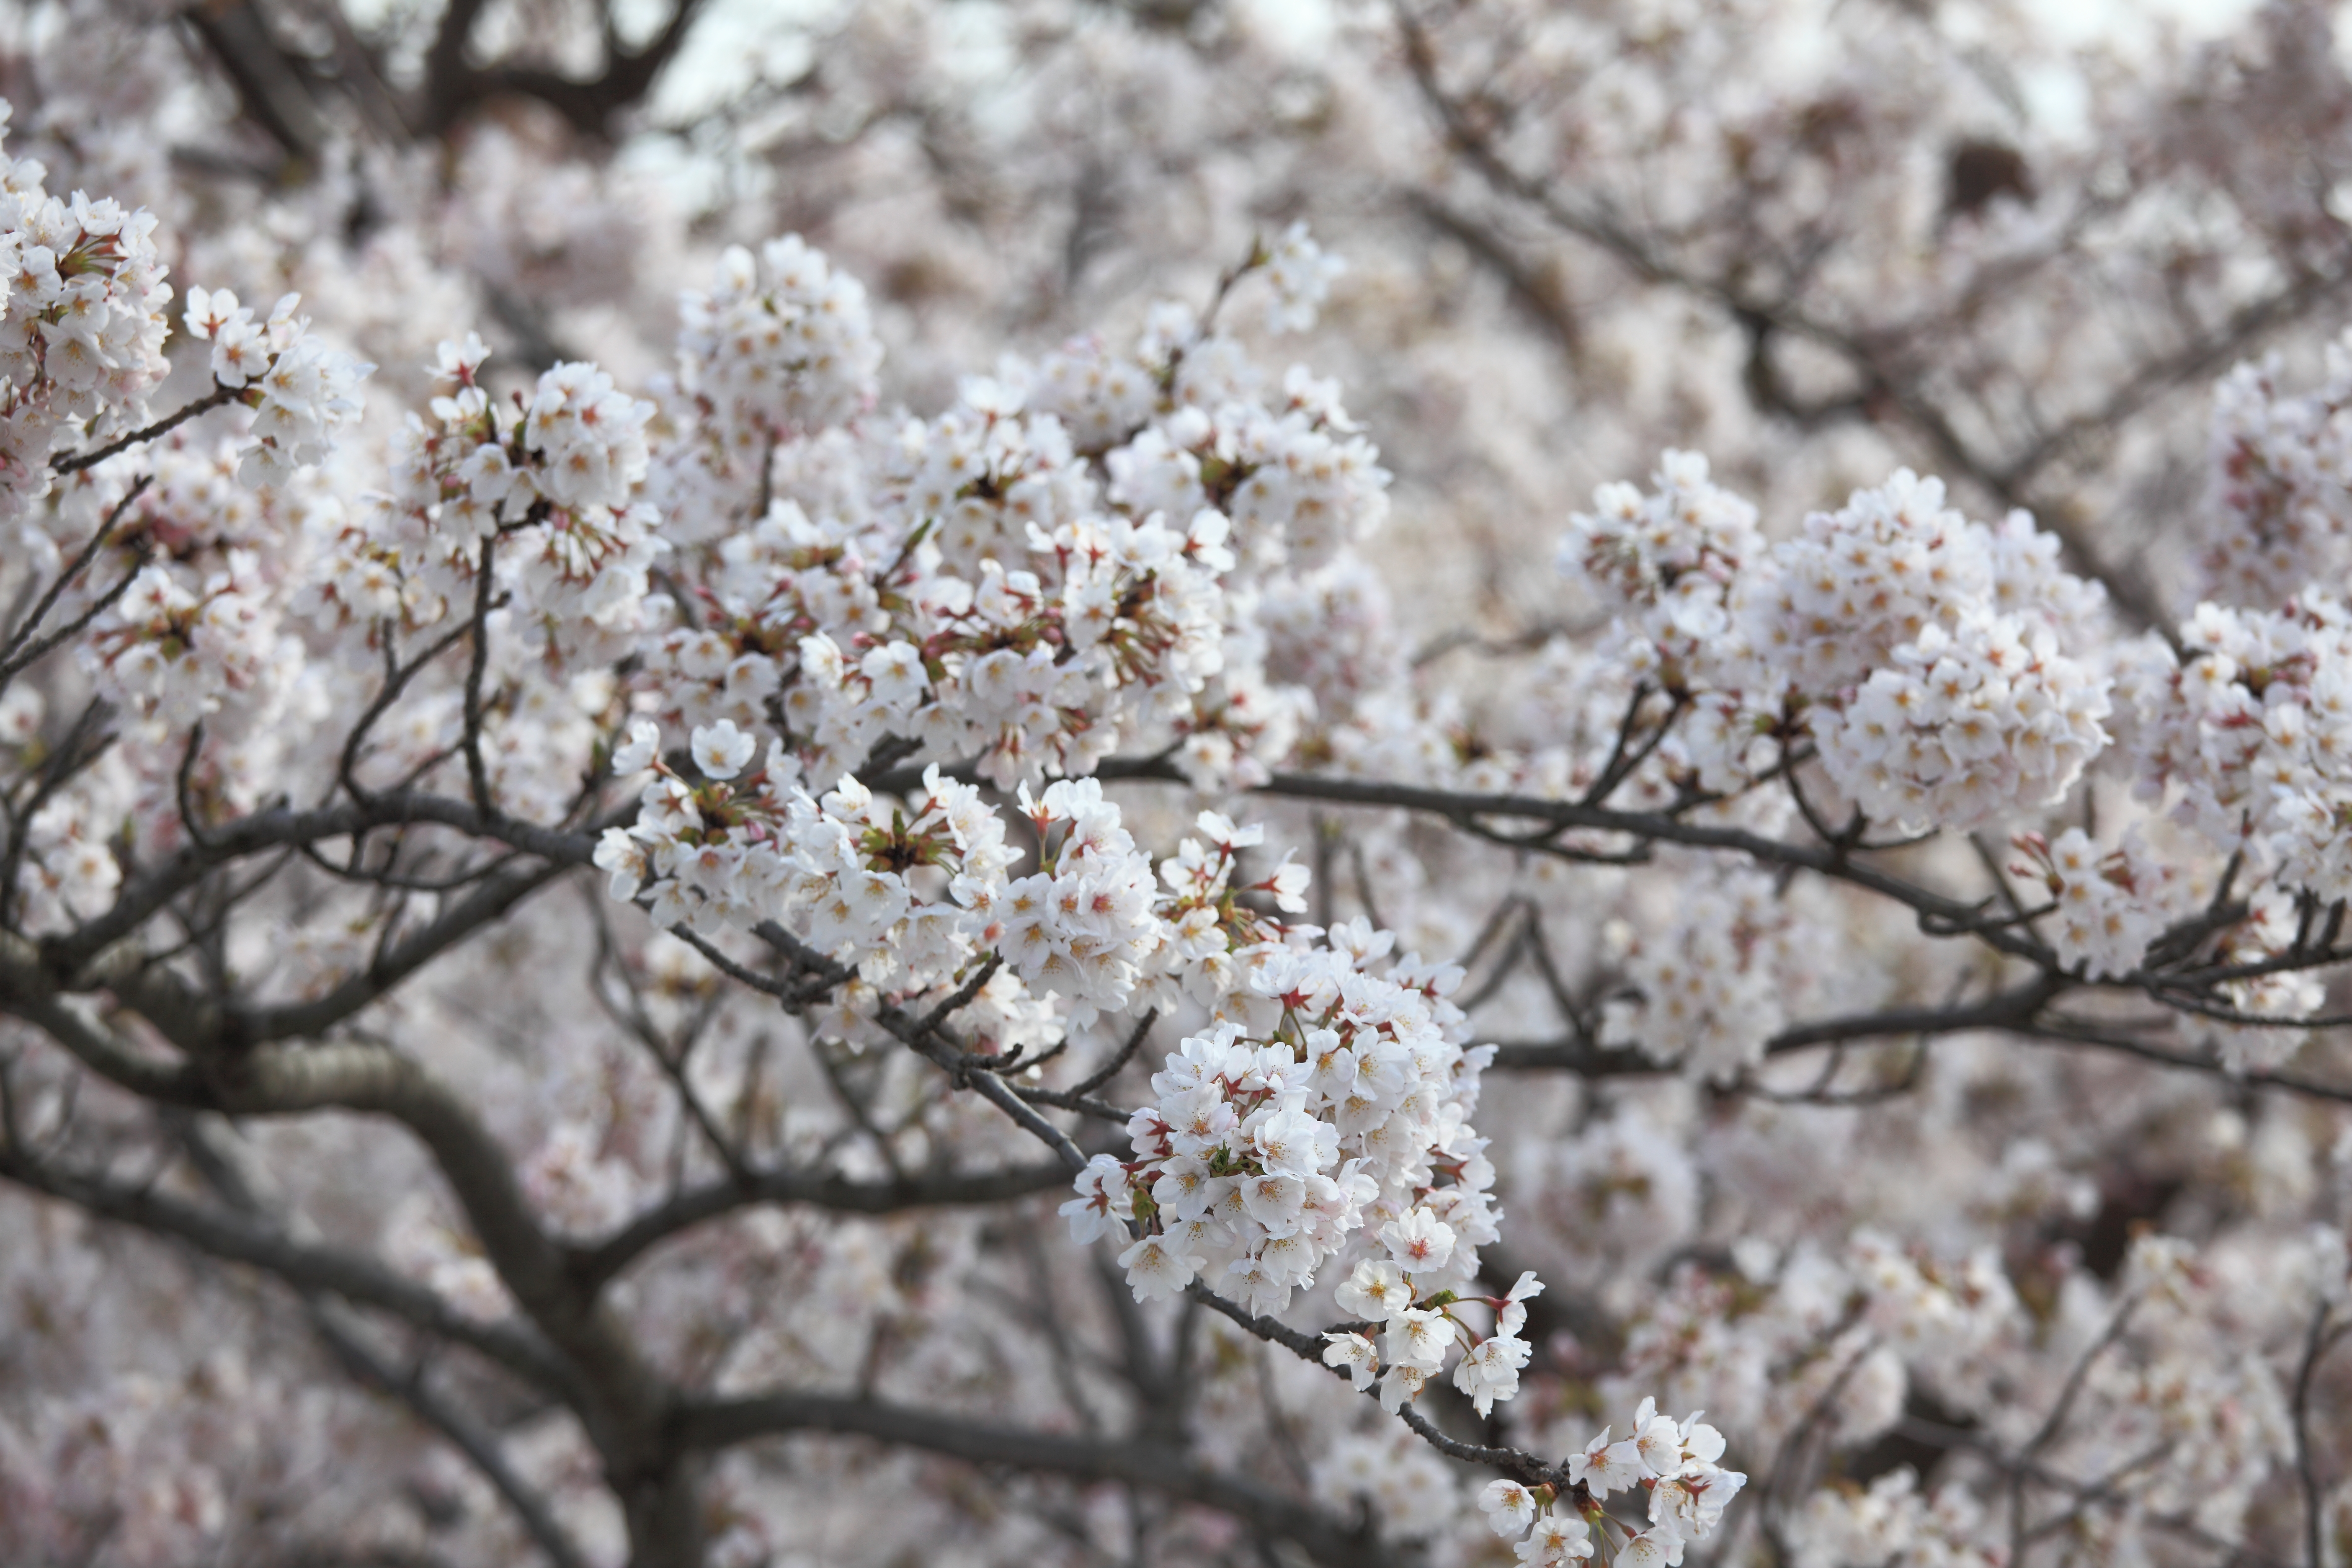
branch, blossom, plant, flower, food, spring, high, produce, park, flora, season, cherry blossom, 5d, sakura, hires, markii, cherry, hi, res, resolution, chiba, kisarazu, ohdayamakouen